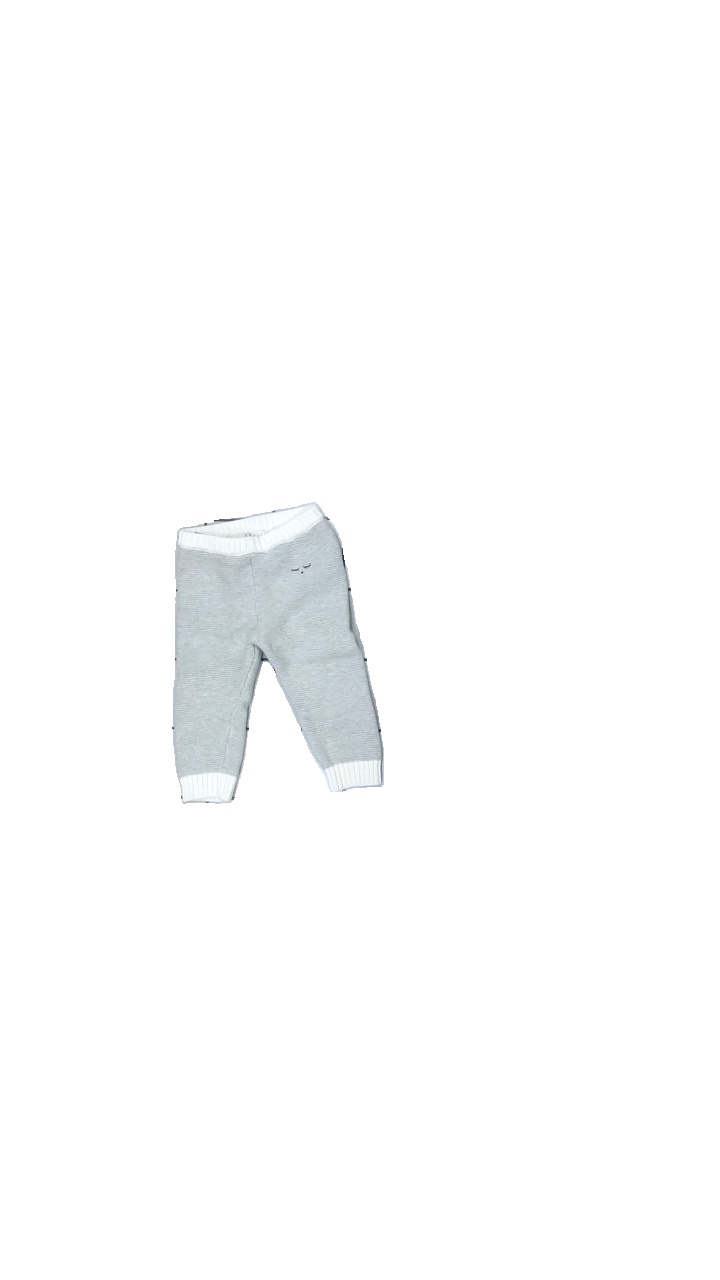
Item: Trousers (Children)
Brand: Livly
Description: Knitted trousers
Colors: Grey, White
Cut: Regular
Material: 100% Cotton
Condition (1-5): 5
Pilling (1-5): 5
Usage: Reuse
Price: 50-100